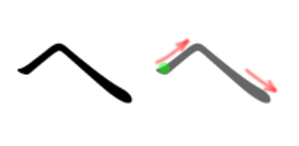
へ en hiragana ou ヘ en katakana sont deux kana, caractères japonais, qui représentent le même more. Ils sont prononcés /he/ et occupent la 29ᵉ place de leur syllabaire respectif, entre ふ et ほ.